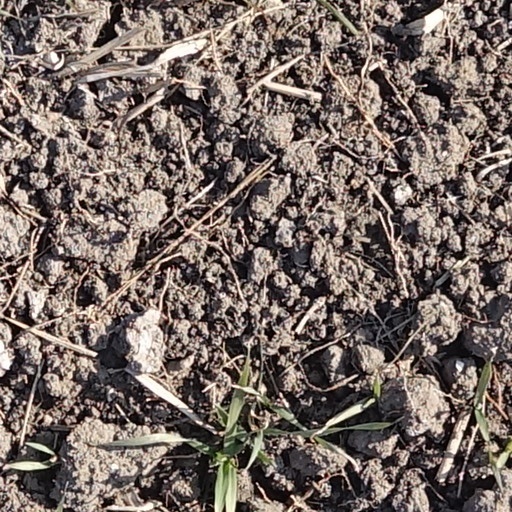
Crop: wheat